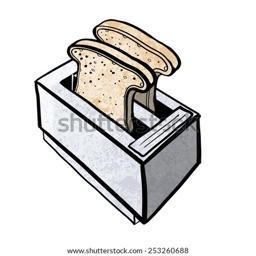
toaster and pieces of bread .